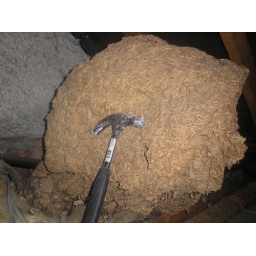
Wasps' nest found in the kitchen roof